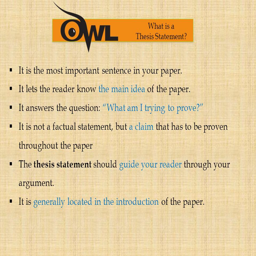
it is the most important sentence in your paper .